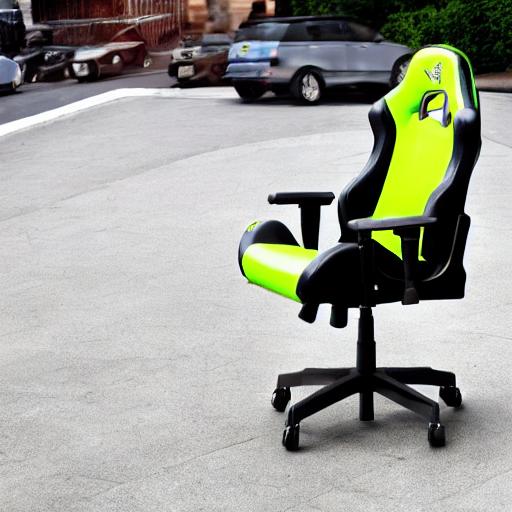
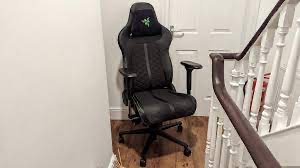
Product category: items_chair
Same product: no